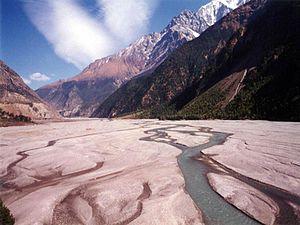
La Gandaki ou Kali Gandaki au Népal est une rivière du sous-continent indien qui traverse le Népal et l'Inde, affluent important du Gange.